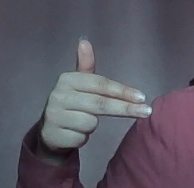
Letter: ghain